Red Family

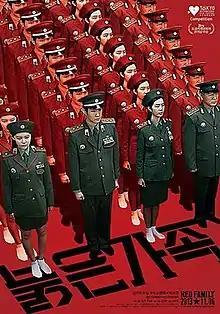
Film poster

Red Family is a 2013 South Korean drama film directed by Lee Ju-hyoung.